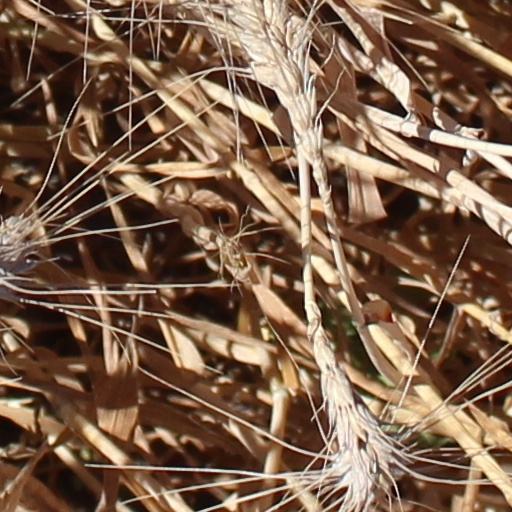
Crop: wheat